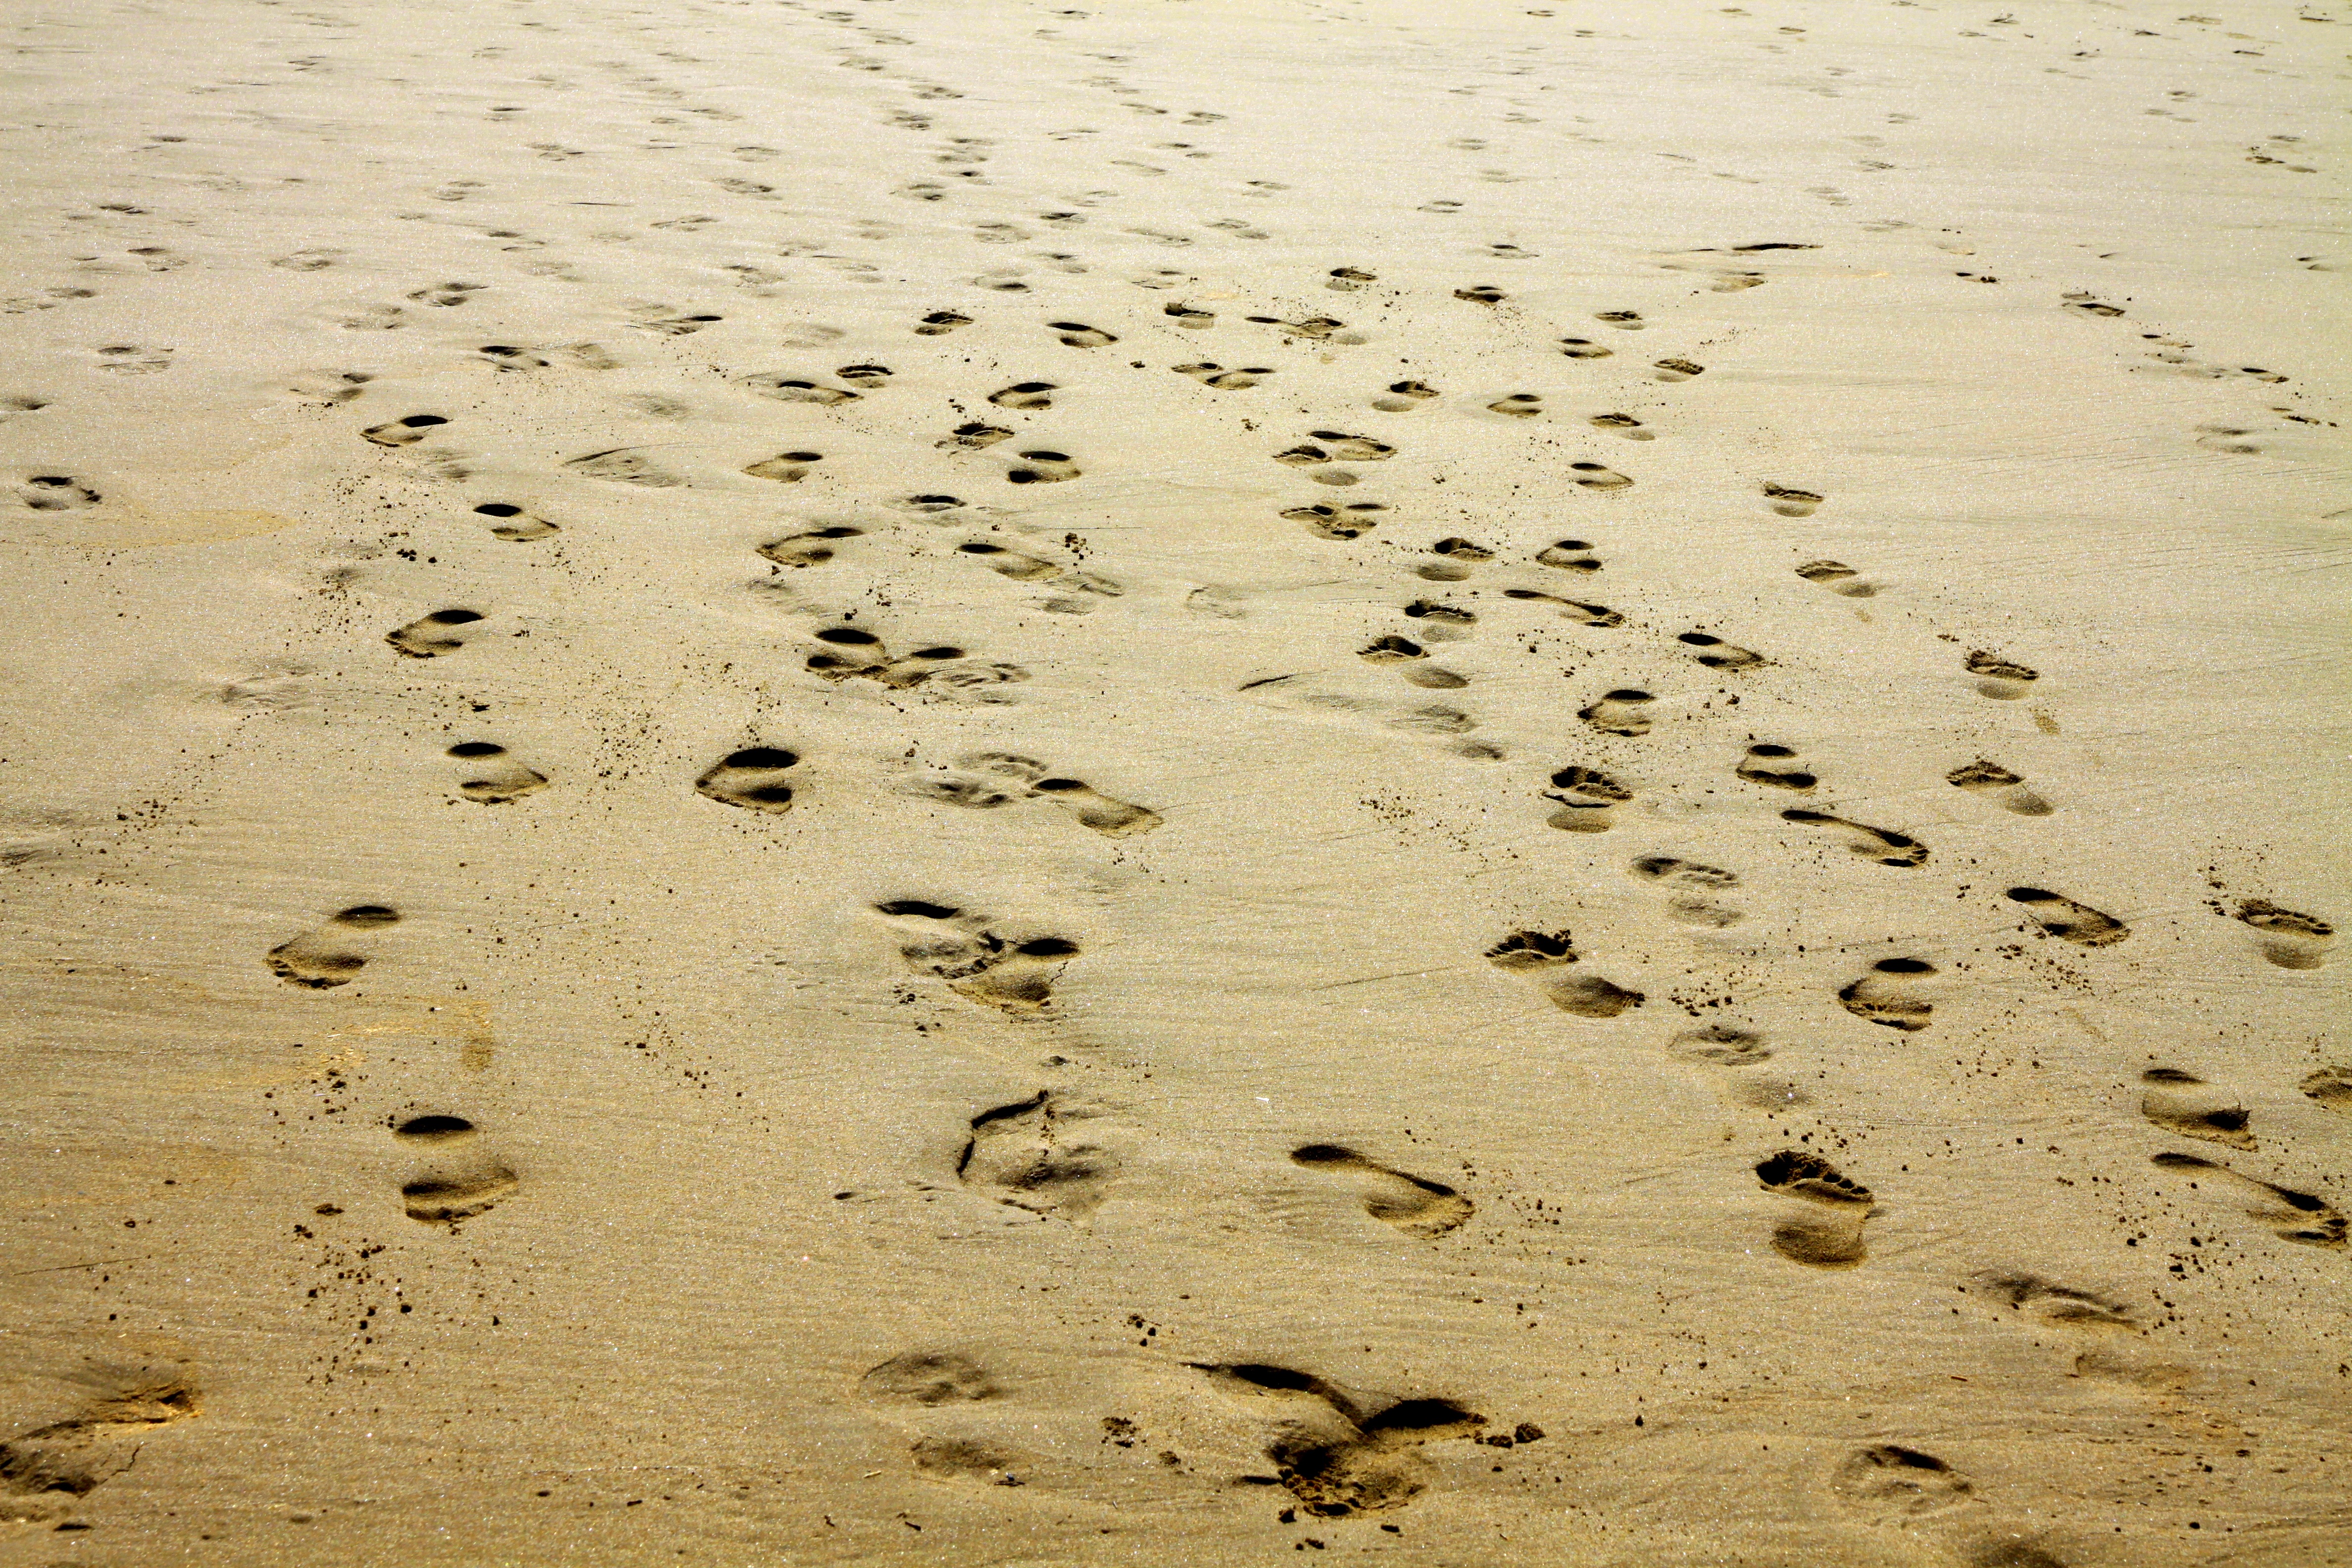
beach, landscape, sea, coast, nature, path, outdoor, sand, rock, ocean, walking, person, group, people, wood, sun, texture, shore, footprint, running, run, summer, vacation, travel, seaside, walk, thinking, contemplation, relax, paradise, journey, foot, holiday, calm, island, soil, together, tourism, lifestyle, leisure, seashore, material, conversation, barefoot, fun, team, relaxation, background, friends, happy, happiness, reflecting, wallpaper, enjoy, beach sand, summer beach, mudflat